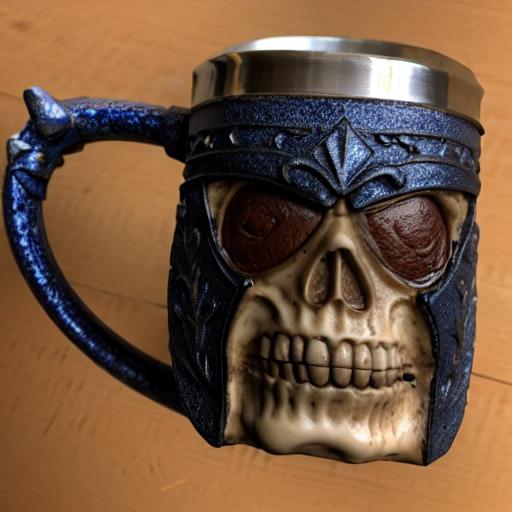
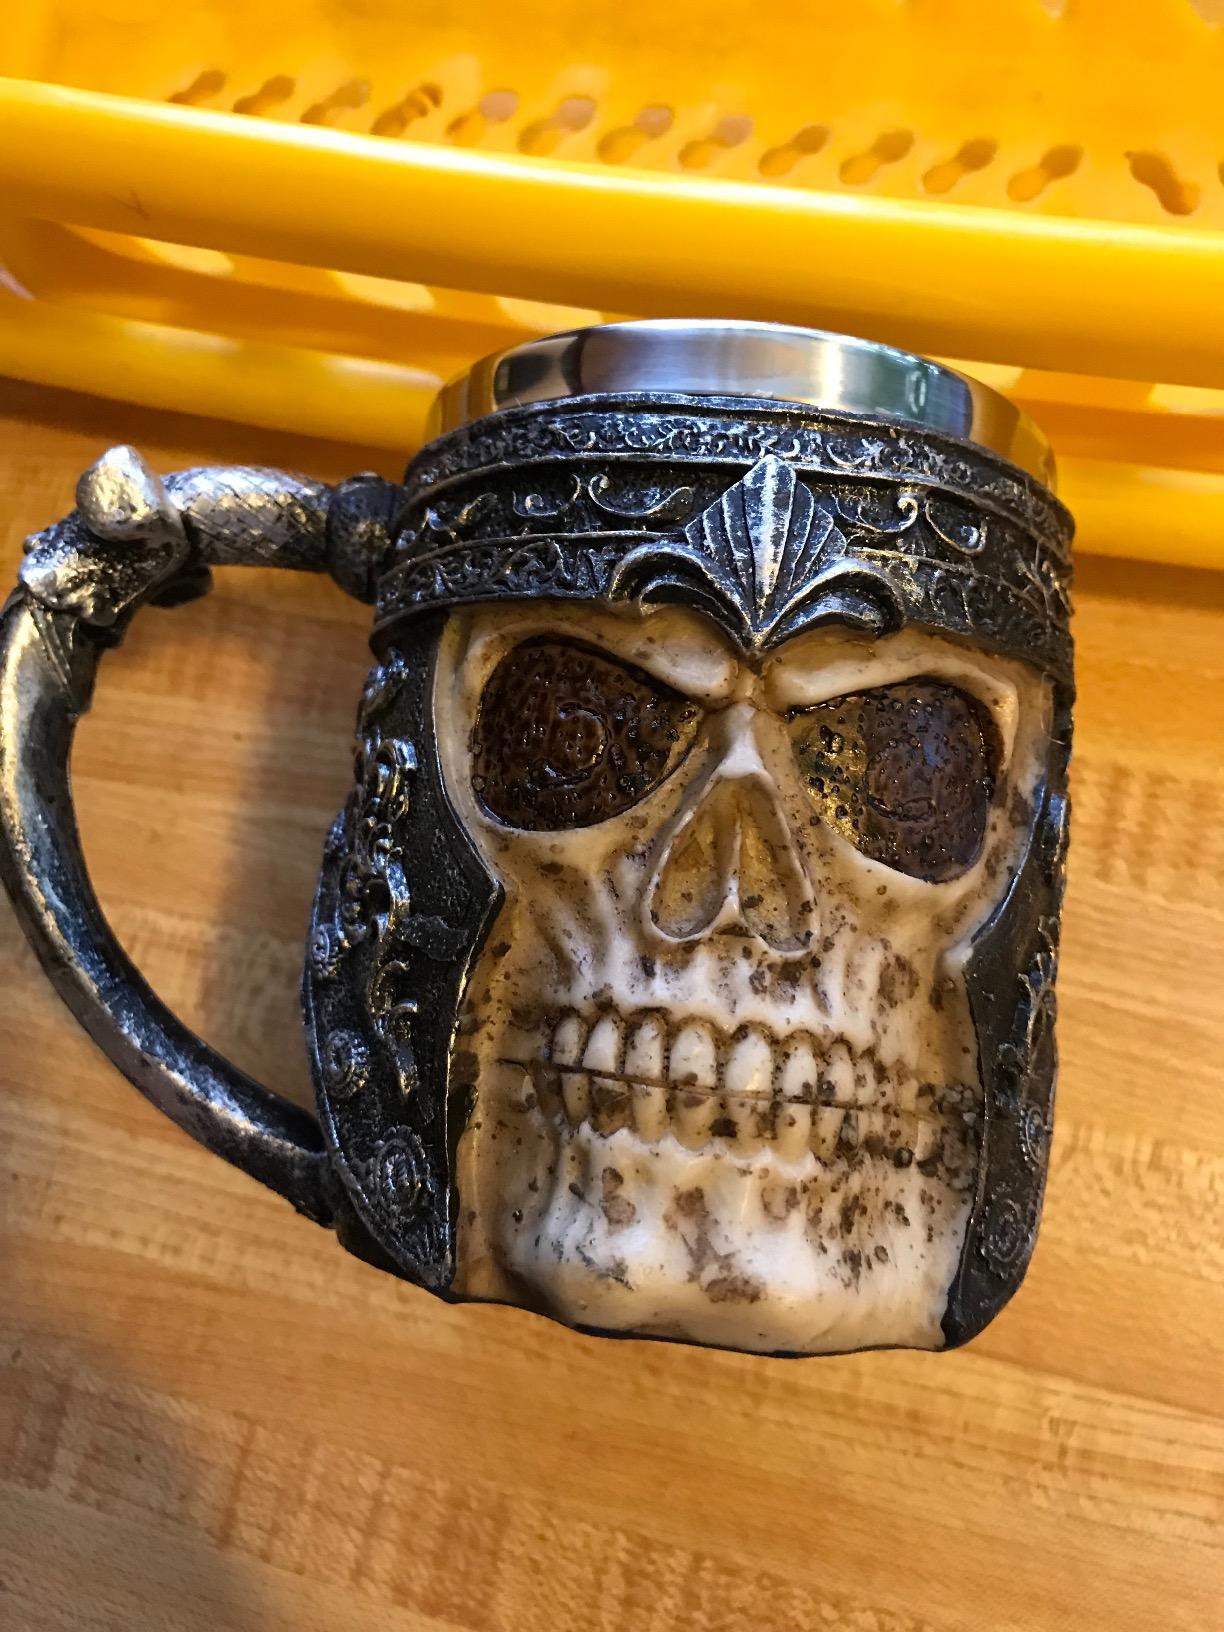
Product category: items_mug
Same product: no